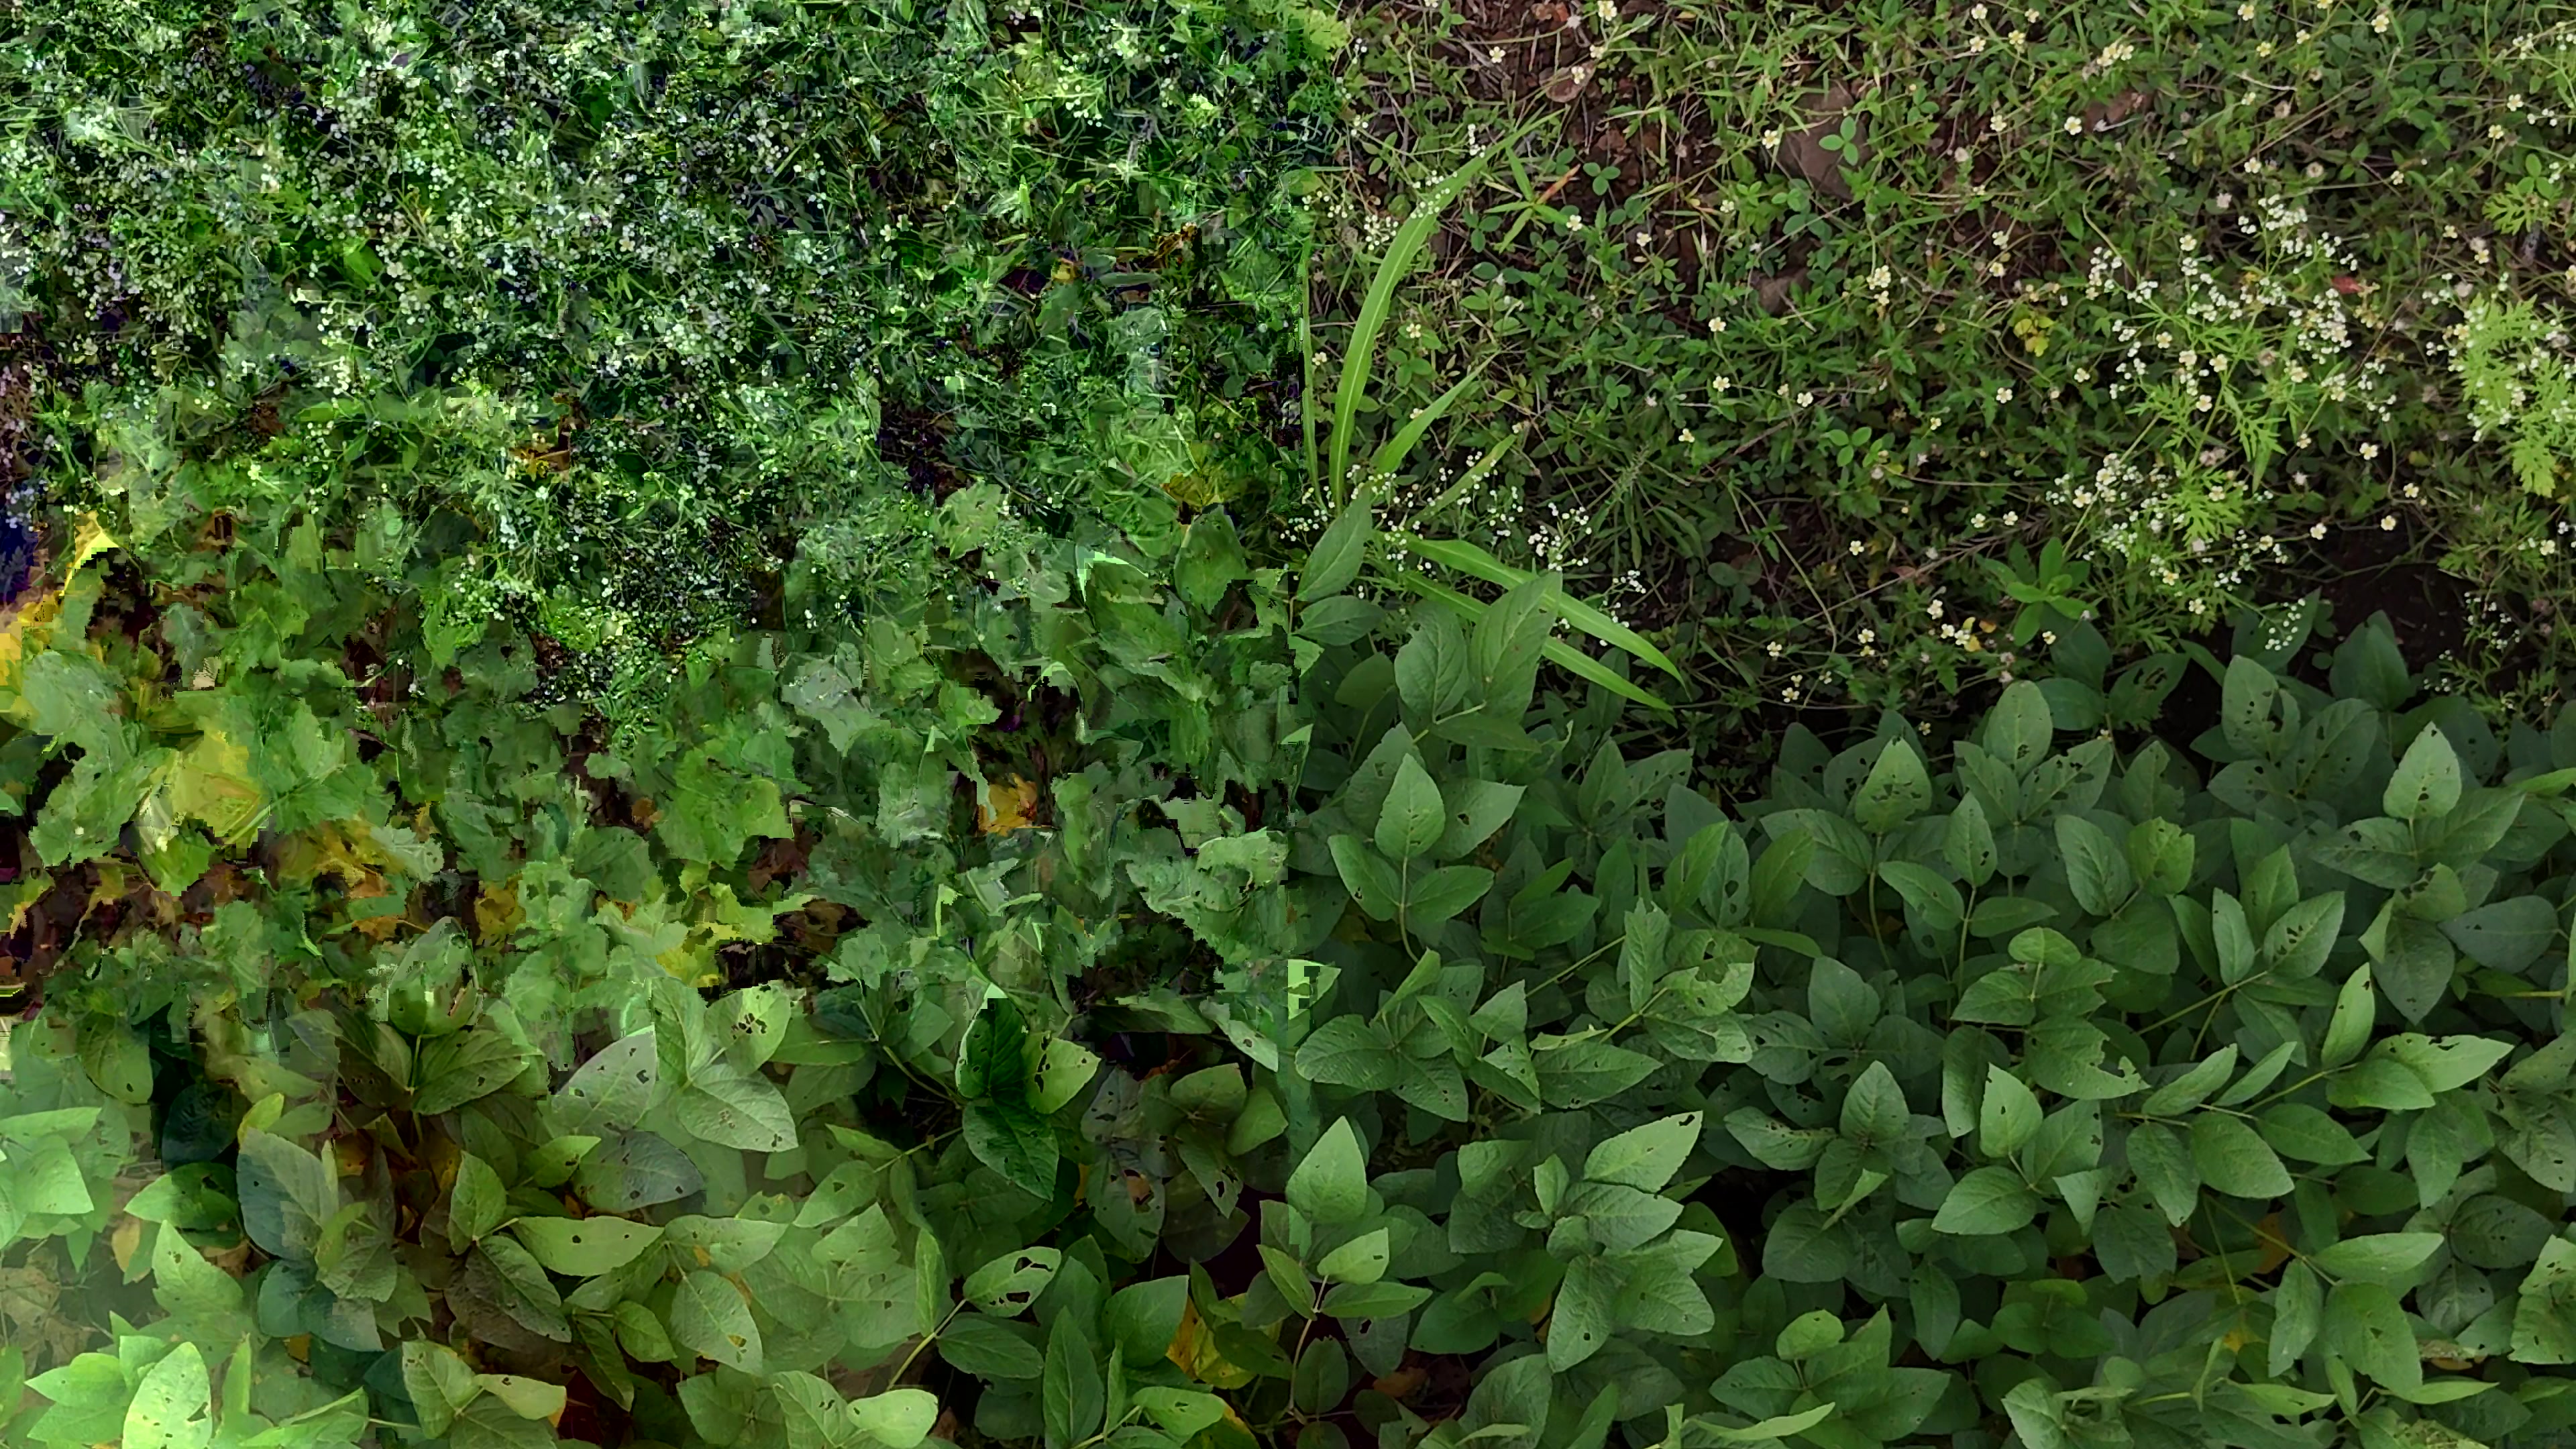
Label: Semilooper_Pest